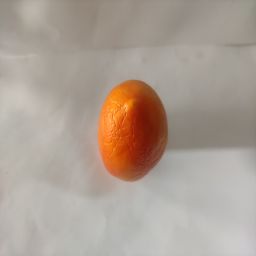
Crop: Tomato
Quality: Ripe